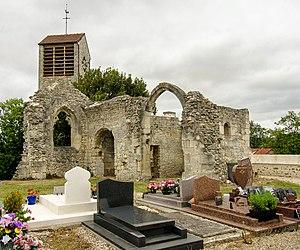
Cette liste recense les monuments historiques du département du Val-d'Oise, en France.
Banthelu est une commune française située dans le département du Val-d'Oise en région Île-de-France. Ses habitants sont appelés les Banthelusiens.